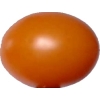
Label: tomato_cherry_orange